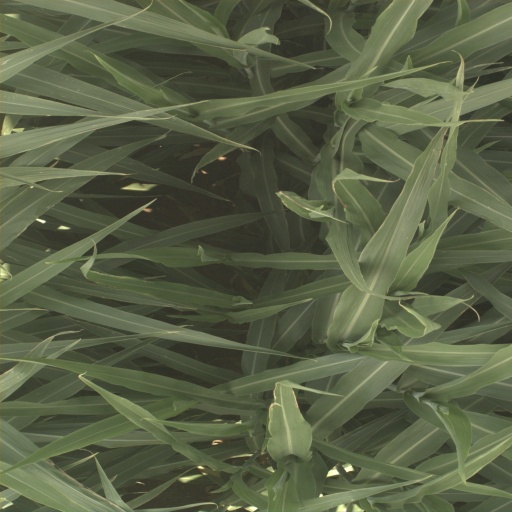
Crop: sorghum